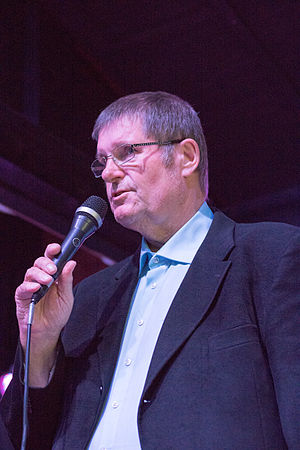
Fredi
Fredi
Matti Kalevi Siitonen er en finsk musiker, bedre kendt som Fredi.